Canadian (canoe)

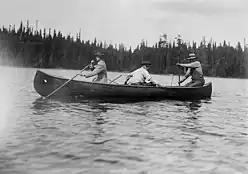
'Canadian style' canoe

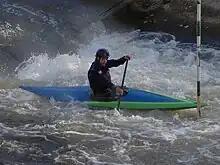
Decked whitewater canoe

The use of the byname 'Canadian' is the result of misinterpretations during the development of the sport of canoeing in the 19th century when an open touring canoe was called 'Canadian canoe' from the so called "Canadian style canoe" from Canada, the then more or less 'approved' open touring canoe by the American Canoe Association (ACA), as opposed to the wood-and-canvas touring canoe from Maine in the United States that was not officially recognized by the ACA until 1934.